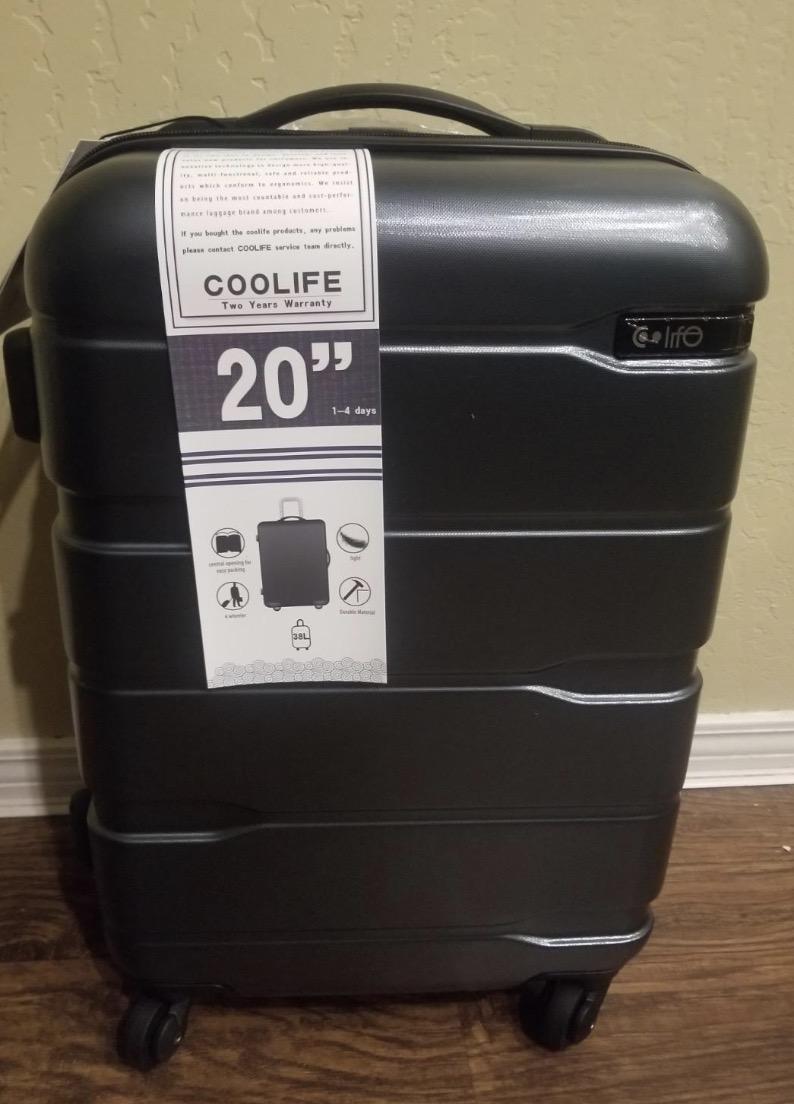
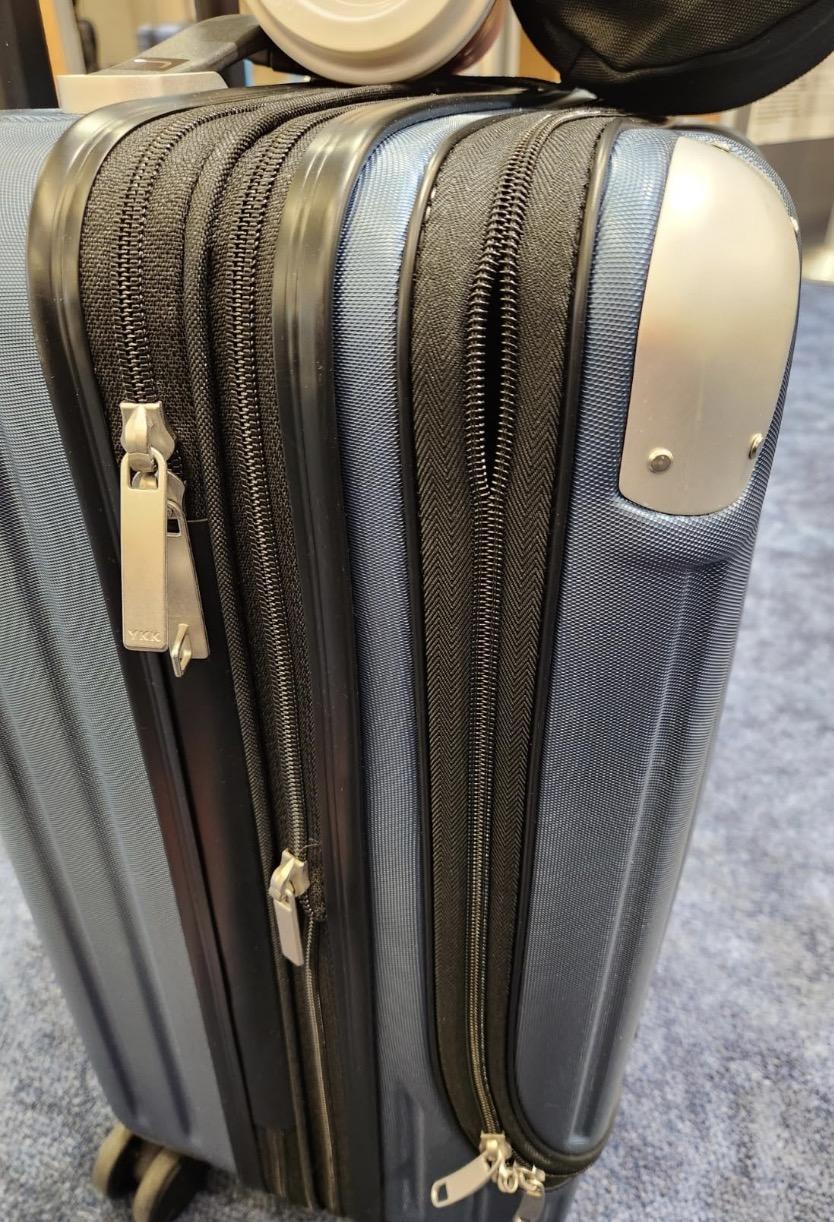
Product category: items_tea
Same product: no